RainFurrest

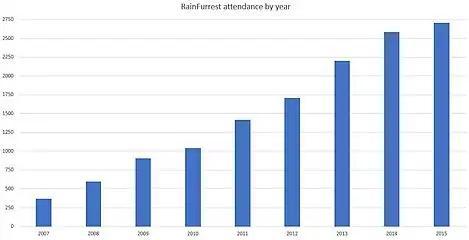

According to Fred Patten, there was discussion online among the furry community about the destructive behavior at RainFurrest 2015, with there being reports of vandalism, multiple visits by the police, and a number of arrests. Reasons for the arrests included assault, sexual assault, and drug possession.